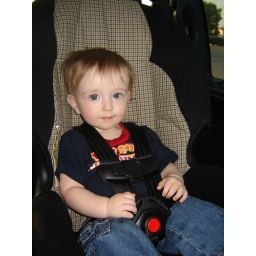
Nick in his car seat at Grandma's